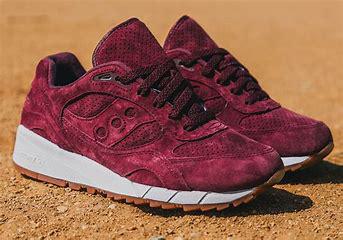
Brand: Saucony
Model: Shadow 6000